Lambert–Pearce Medal

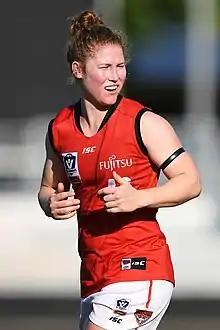
Georgia Nanscawen, 2021 and 2022 winner

The Lambert–Pearce Medal is awarded to the best and fairest player in the VFL Women's (VFLW) during the home-and-away season, as determined by votes cast by the officiating field umpires after each game. It is the most prestigious award for individual players in the VFLW.